Barlanark

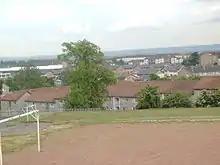
View looking south over Barlanark from Wellhouse, 2007

Barlanark housing scheme was developed in response to the city's grave post-war housing needs: In 1952/53 over 2,300 3- and 4-bedroom apartments were constructed and rented out to 'Corporation' tenants. There were also 5-apartment semi-detached houses, and 3-apartment terraced houses built, next to the Estate of Barlanark House, which was constructed by David Hamilton in 1822, demolished in 1954 (a playpark now stands on the site).